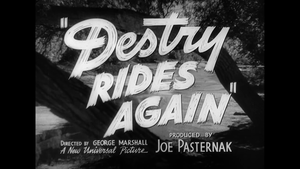
Titre original (Bande annonce)
Femme ou Démon est un western américain réalisé par George Marshall, sorti en 1939, et inscrit sur la liste du National Film Registry en 1996.